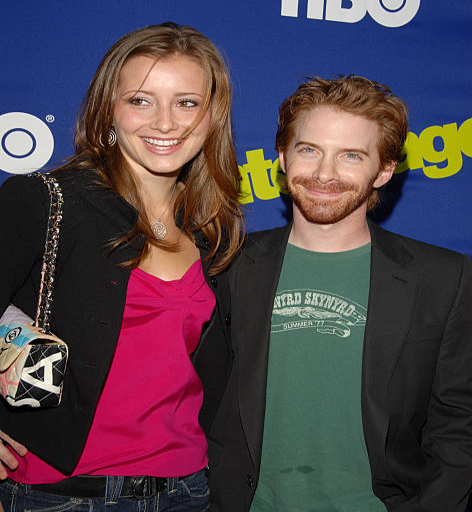
actors during los angeles premiere - arrivals .